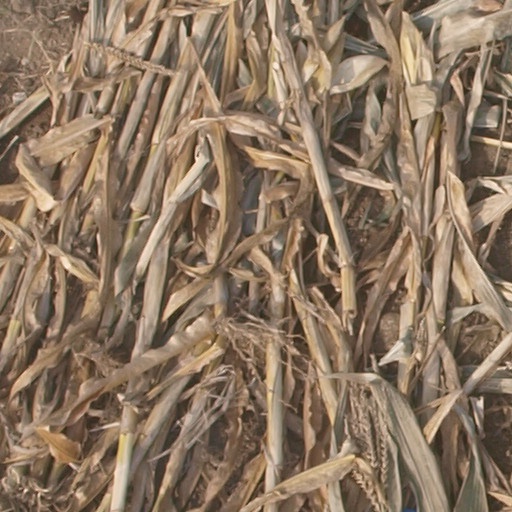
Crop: maize; corn